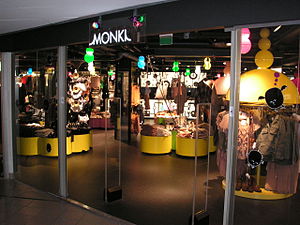
Monki
En Monki-butik i den svenske by Umeå.
Monki er en svensk butikskæde med modetøj og tilbehør, grundlagt i 2006. Monki er et søsterselskab til Weekday og Cheap Monday. De tre varemærker var i begyndelsen ejet af Fabric Scandinavien, men blev delvist opkøbt af H&M i 2008, for så siden at blive helt opkøbt i slutningen af 2010.